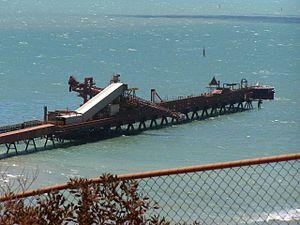
Traitement du minerai au port
Whyalla est la troisième plus grande ville d'Australie-Méridionale après Adélaïde et Mount Gambier. C'est un port situé sur la côte est de la Péninsule d'Eyre.